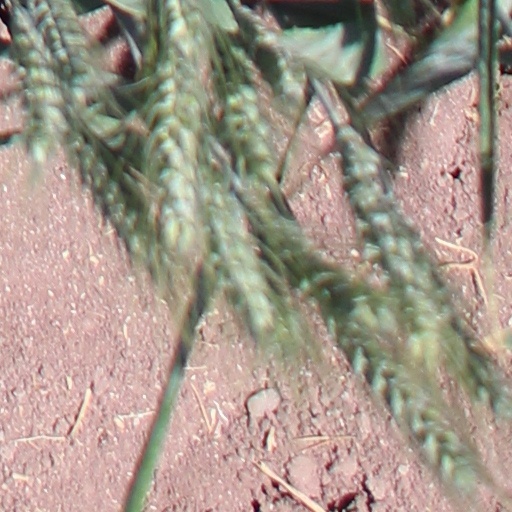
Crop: wheat